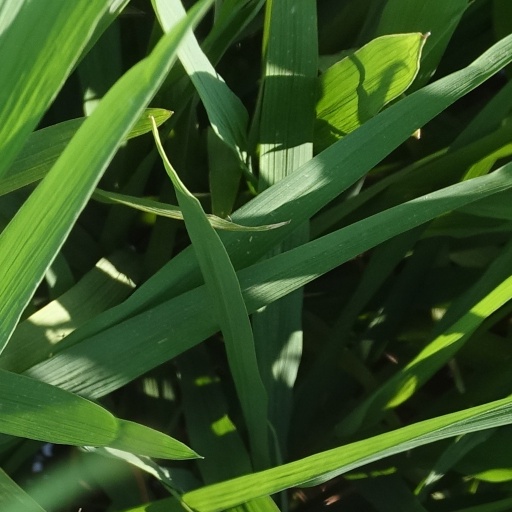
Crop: rice